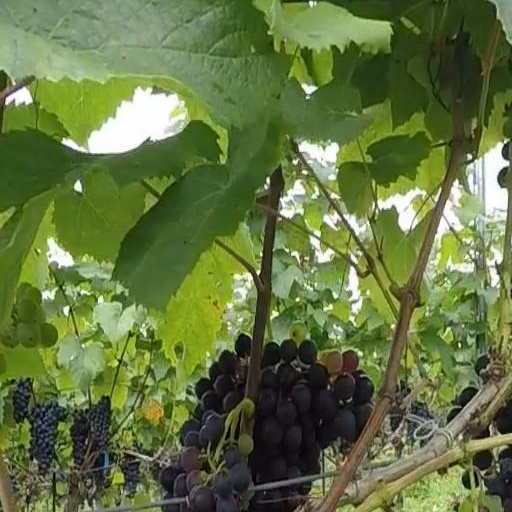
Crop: grape